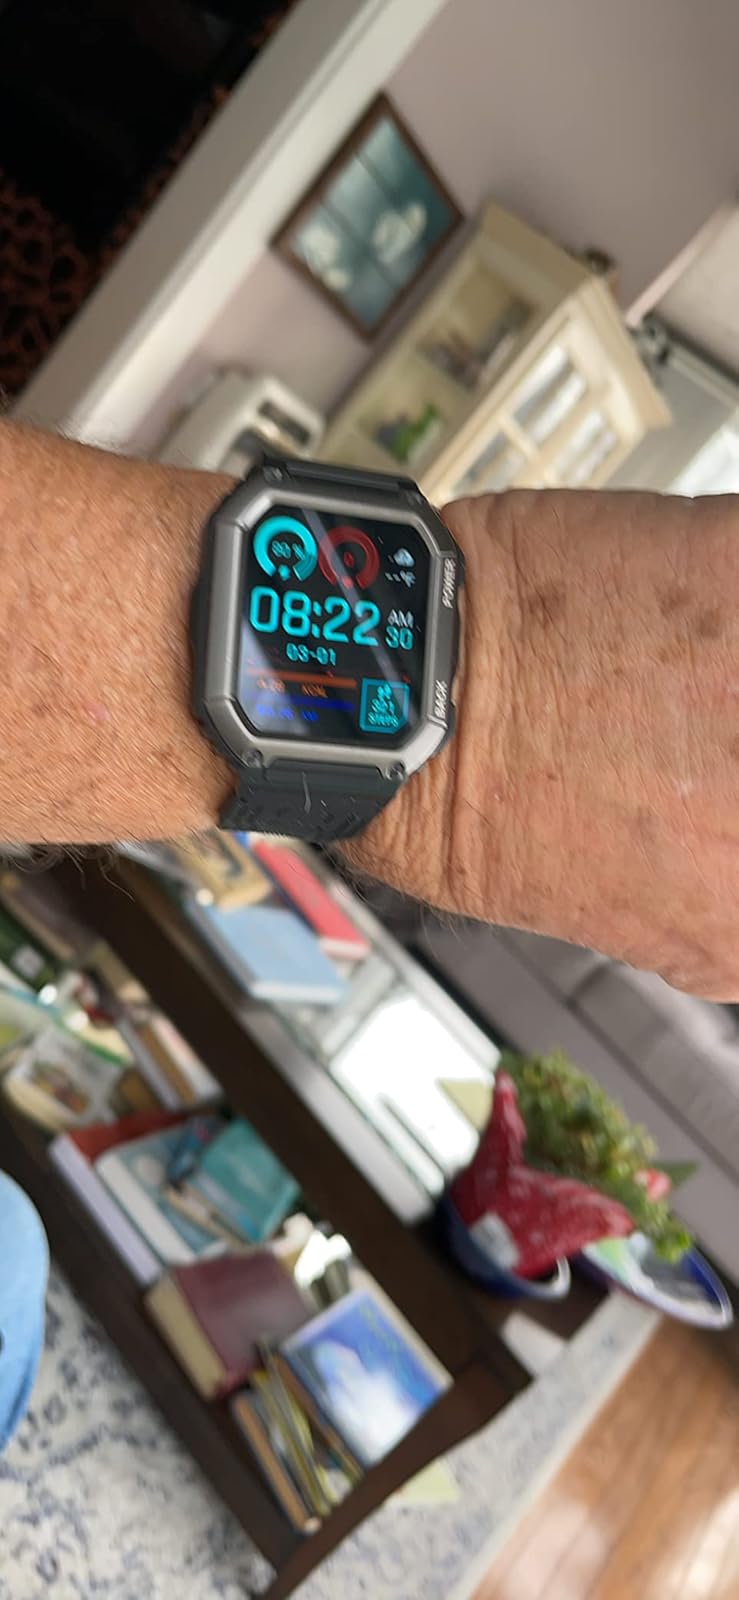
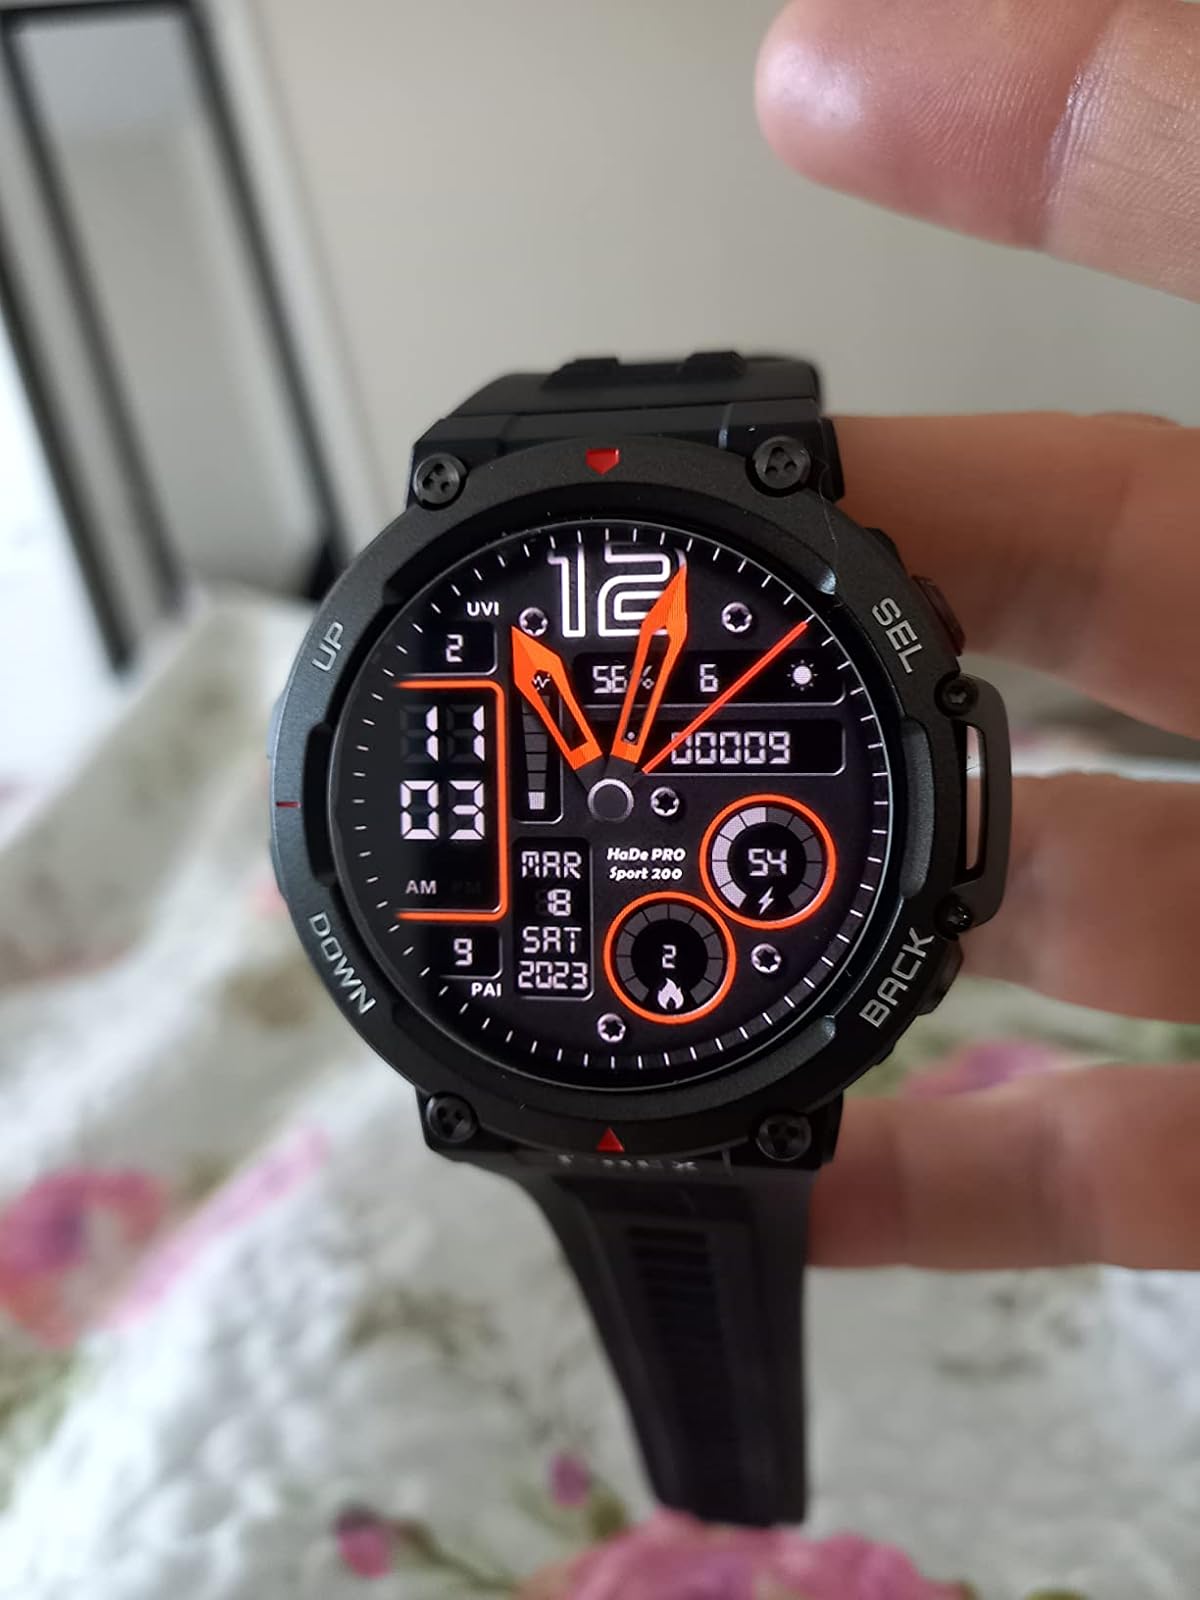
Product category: smartwatch
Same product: no